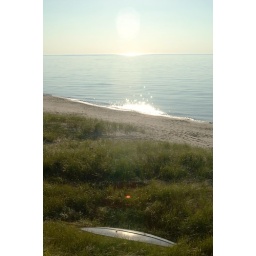
boat in the grass